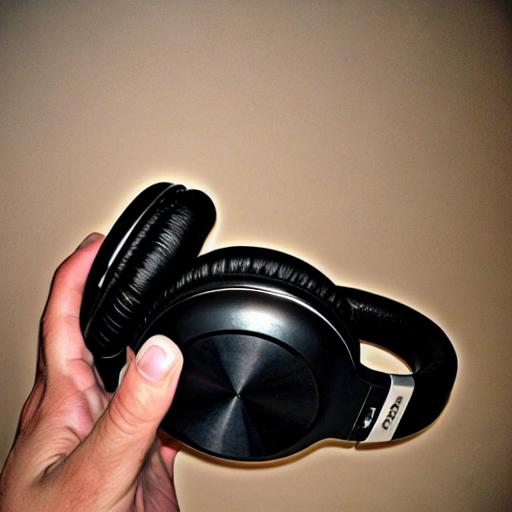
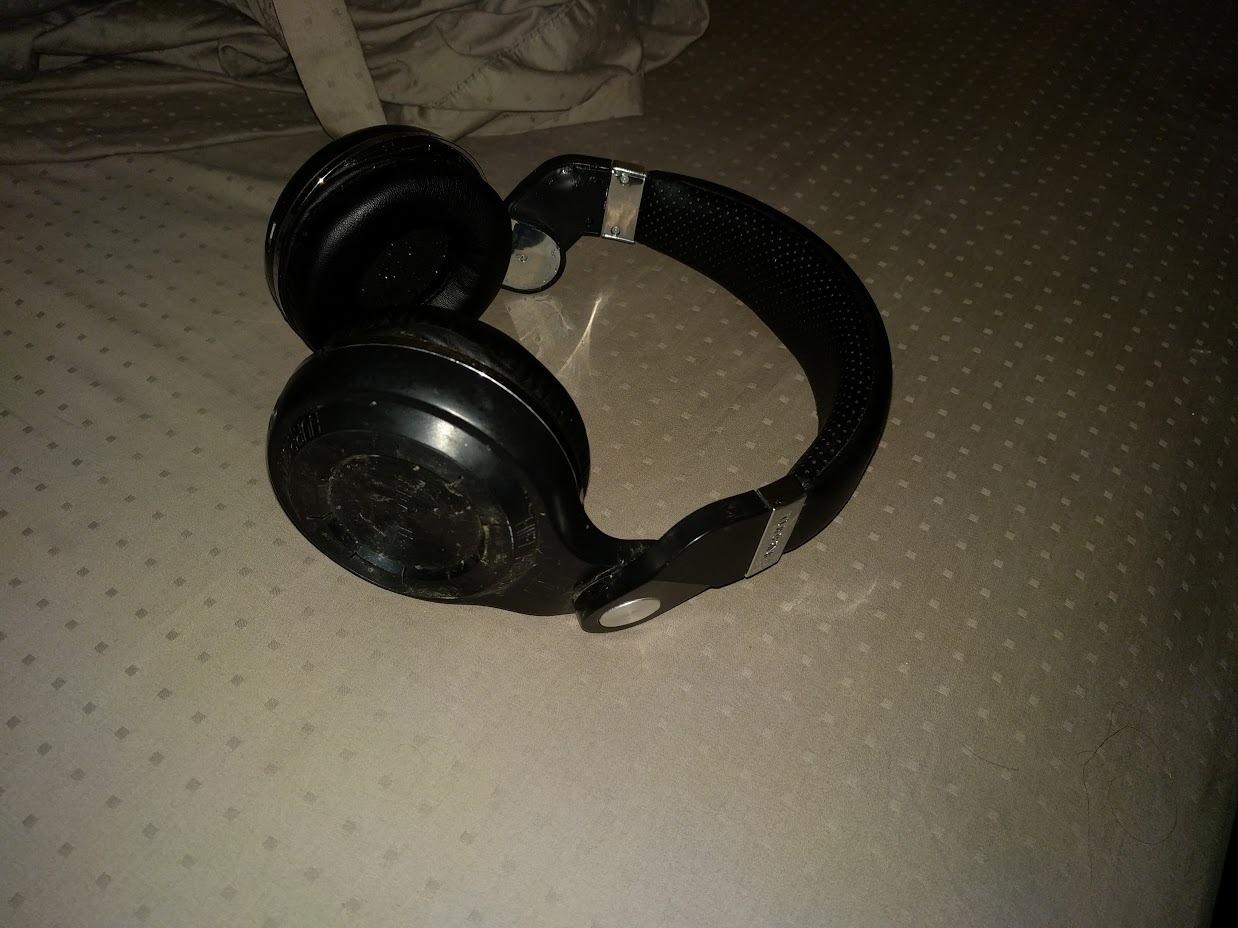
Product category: headphones
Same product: no